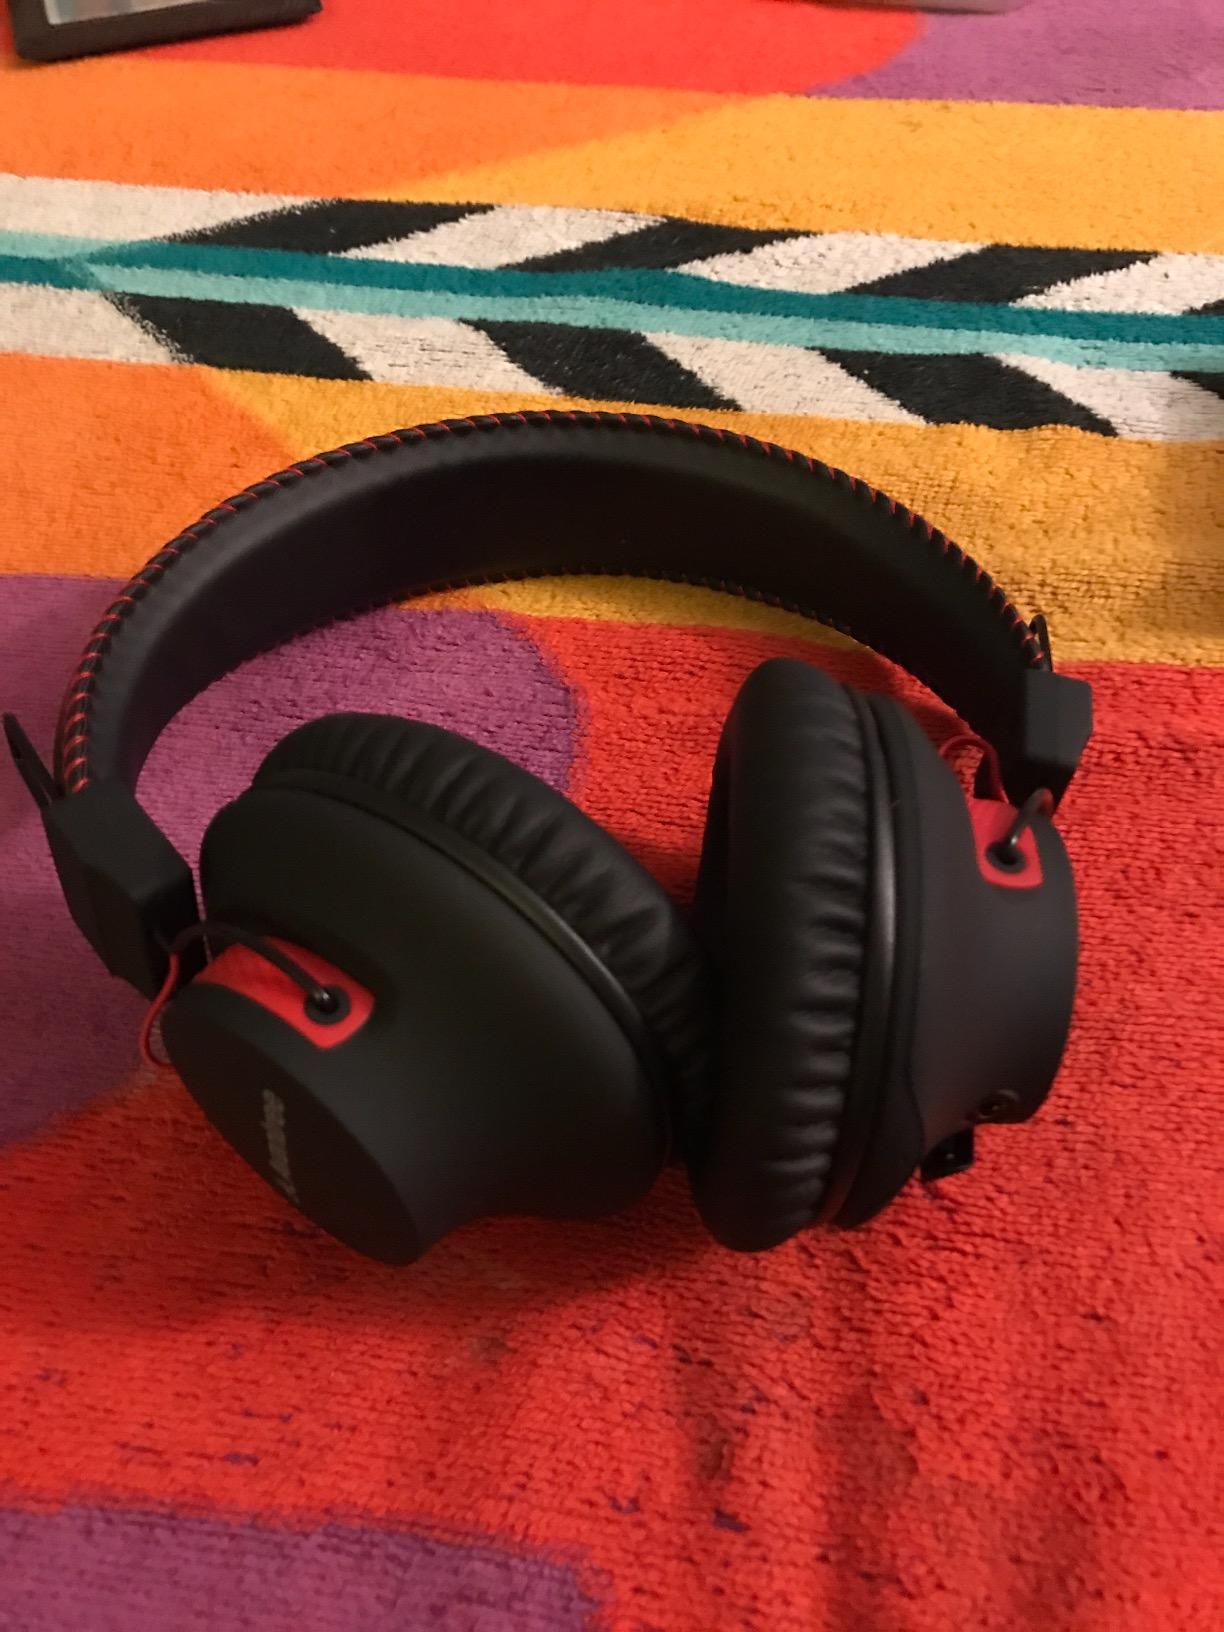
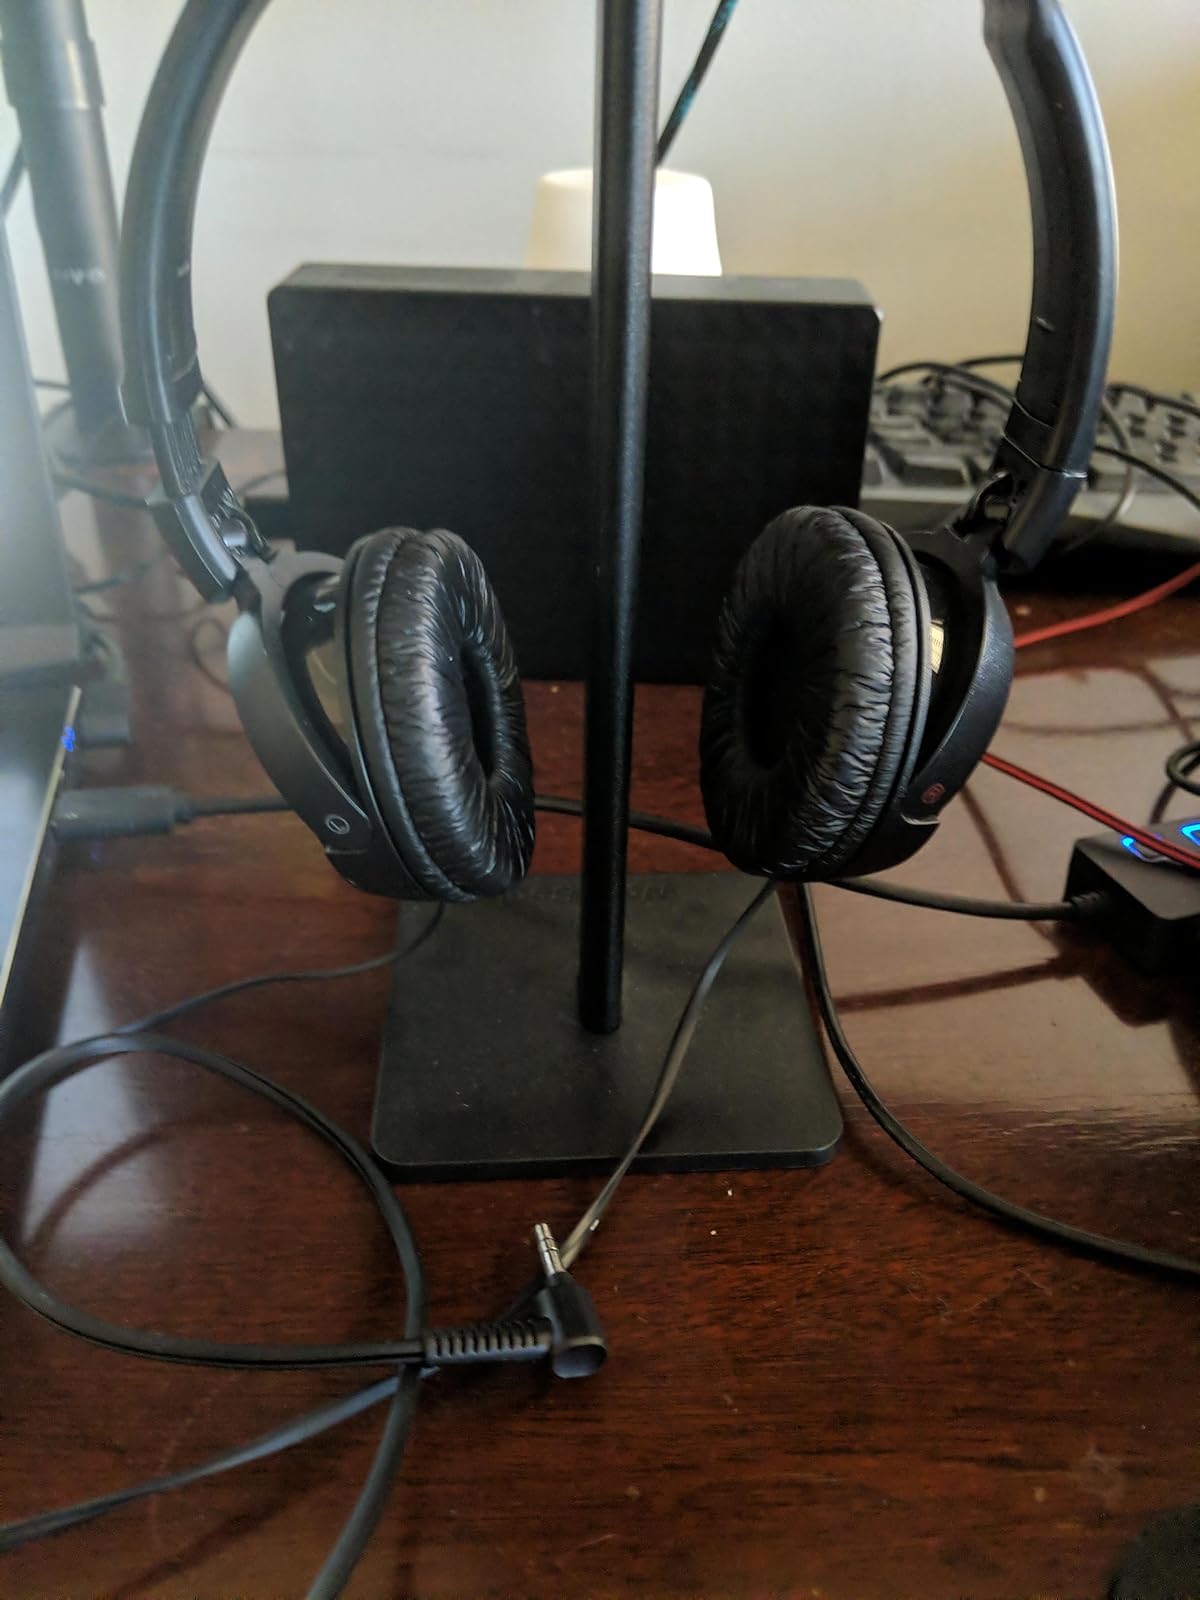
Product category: headphones
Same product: no